Frederick Eyles

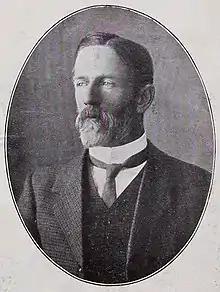

Frederick Eyles (10 May 1864, Wick, Gloucestershire - 28 May 1937, Gatooma, Southern Rhodesia) was an English-born Rhodesian botanist, politician and journalist.